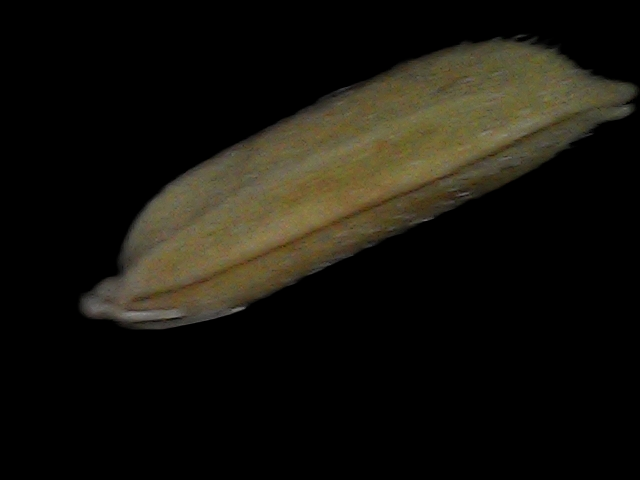
Rice variety: Bd87